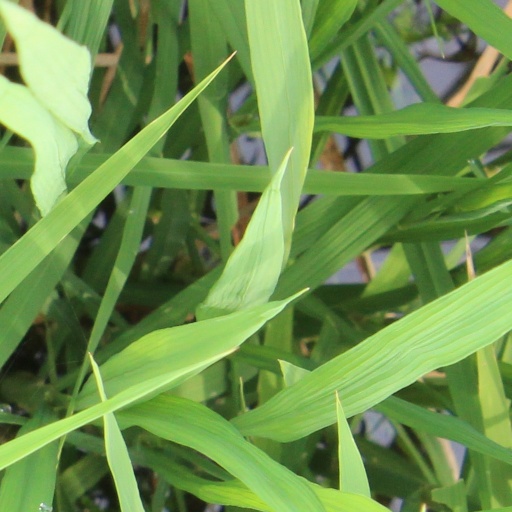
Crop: rice